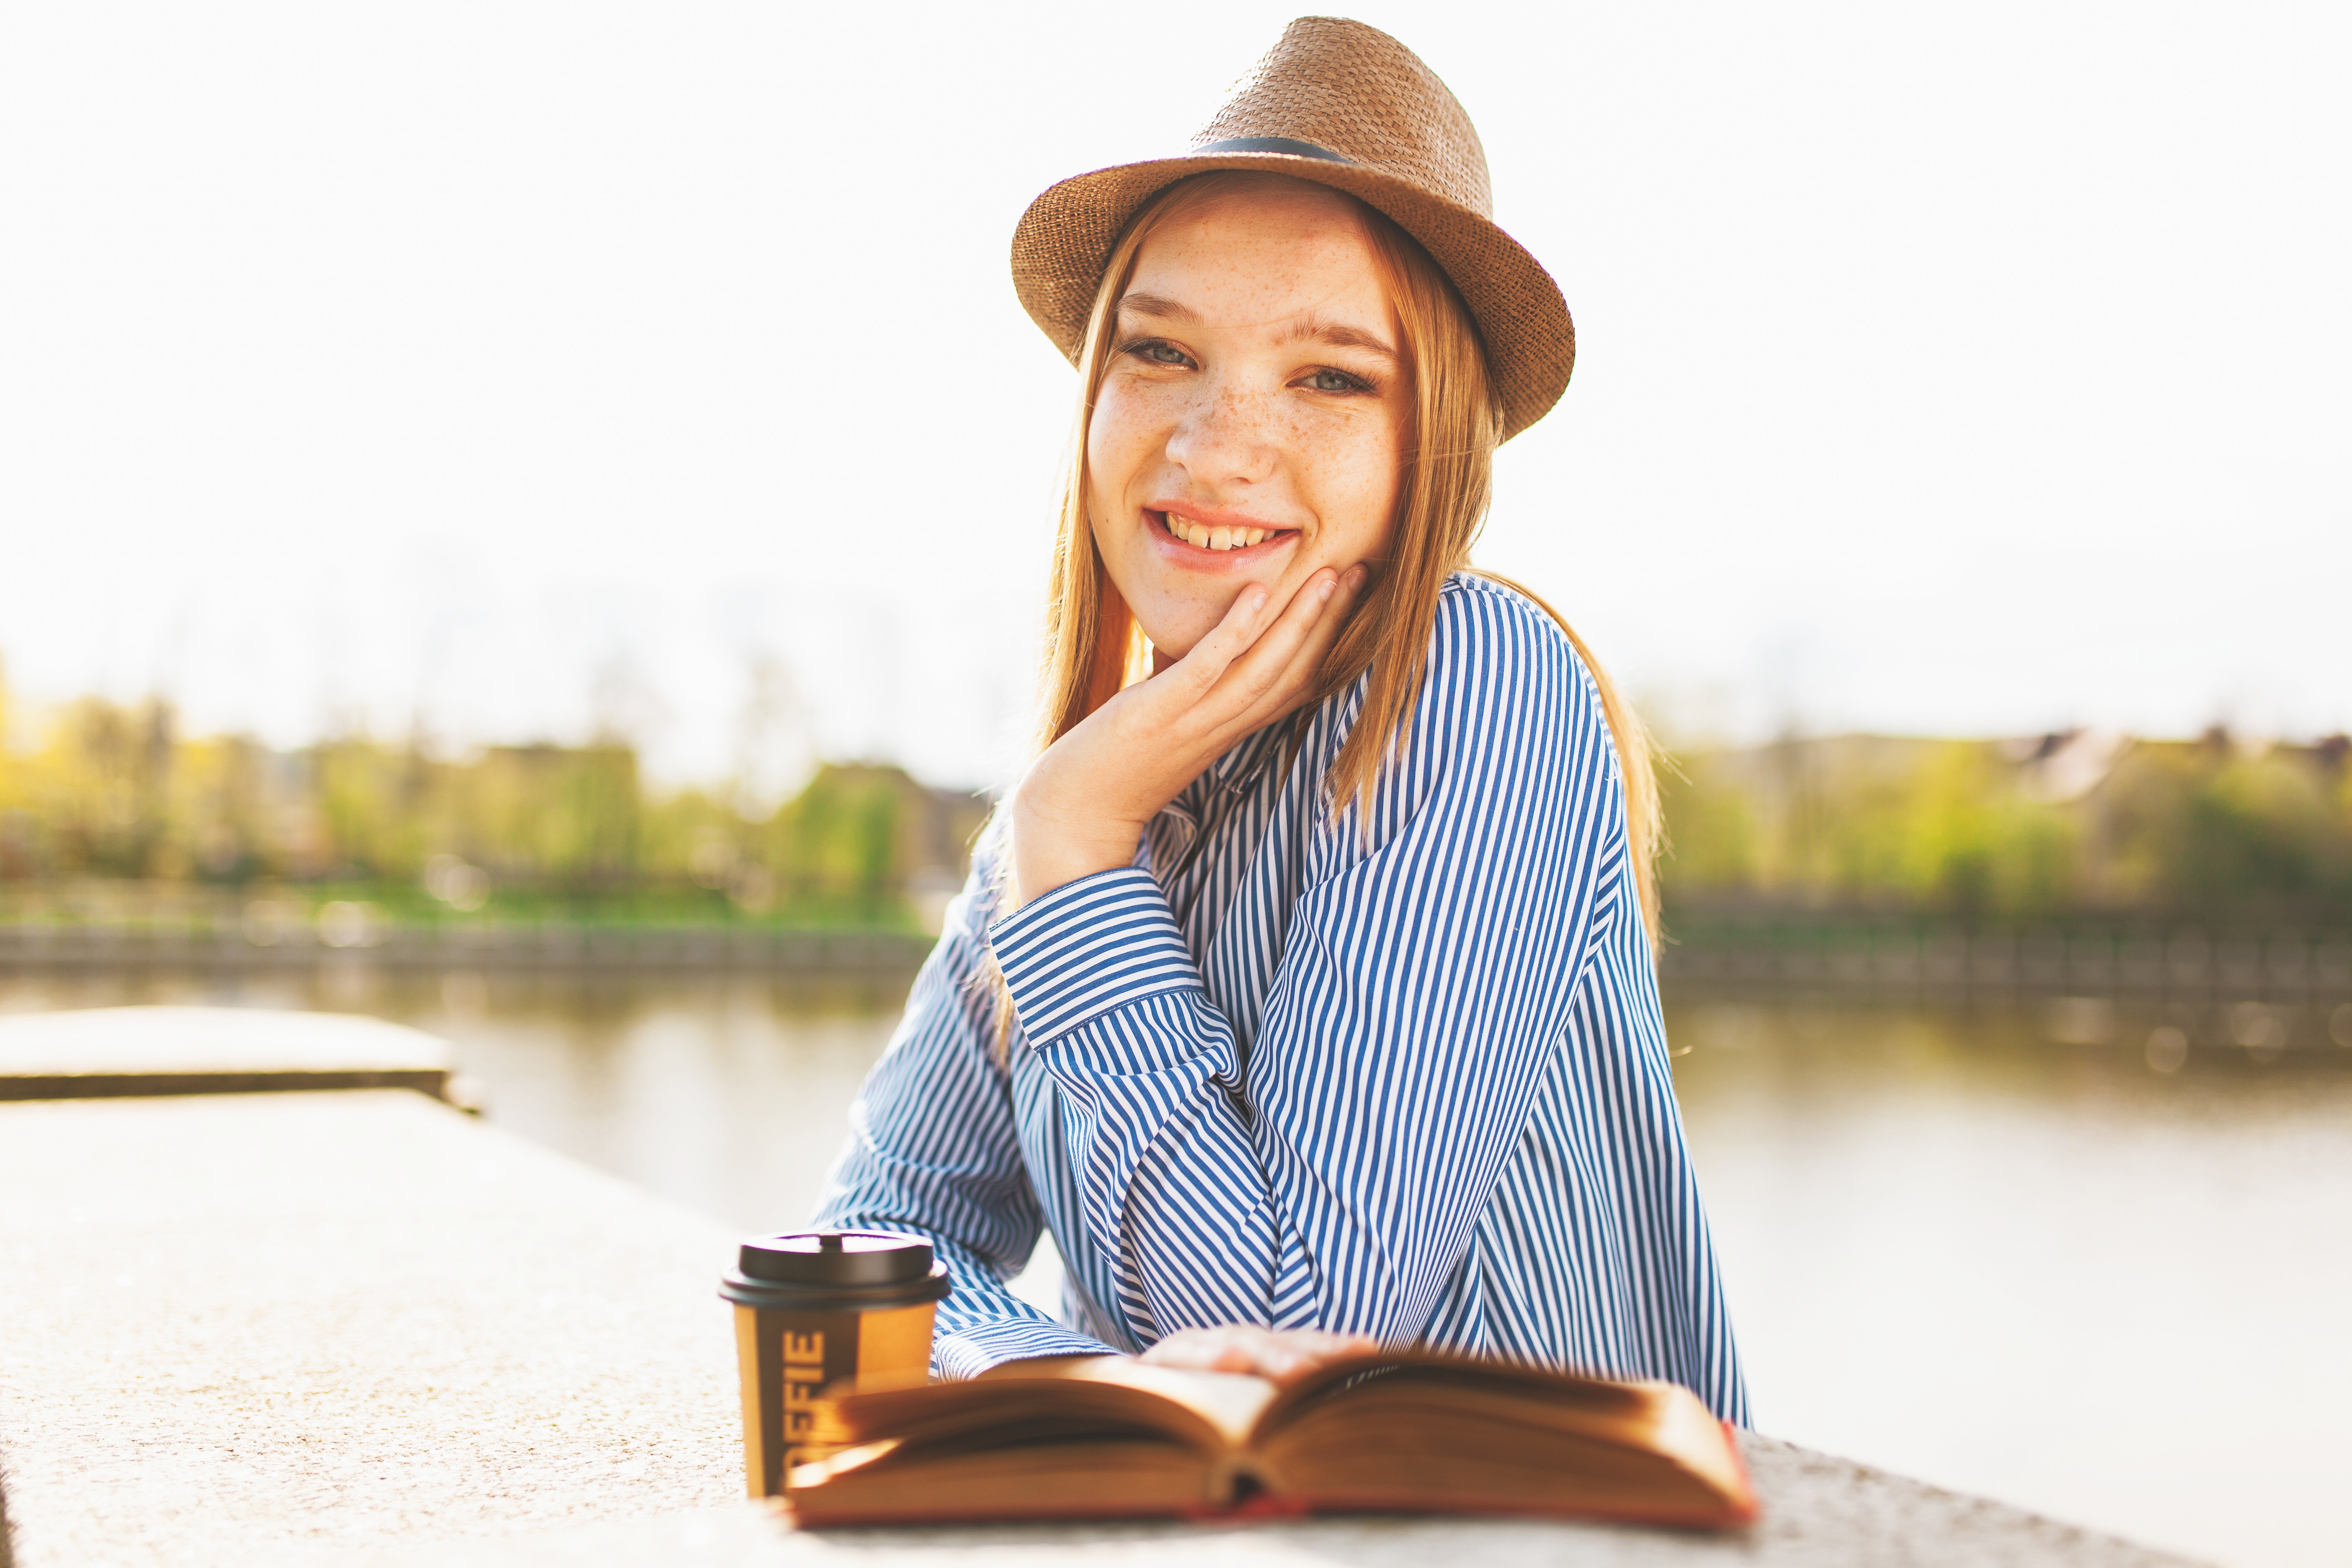
beauty, skin, yellow, shoulder, joint, hat, sun hat, headgear, fashion accessory, sitting, summer, smile, travel, vacation, photography, neck, happy, reading, sunlight, fedora, portrait photography, leisure, tourism